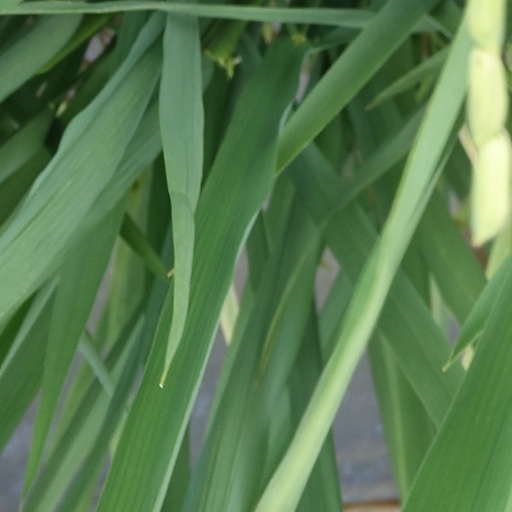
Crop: rice